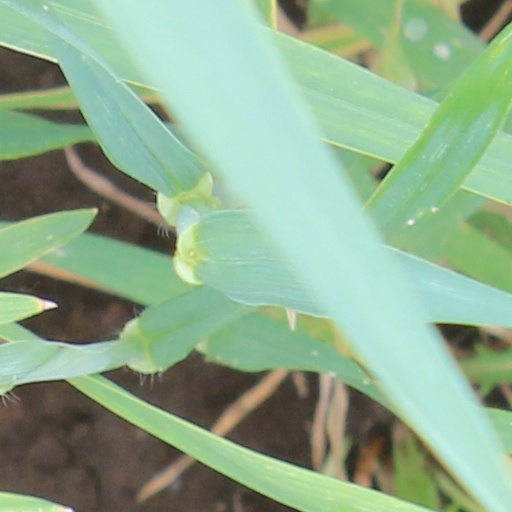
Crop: wheat